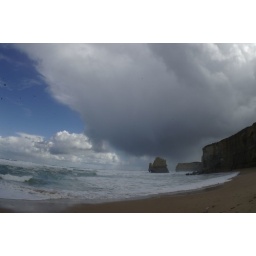
View of the rock outcroppings from the beach near the 12 Apostles on the Great Ocean Road.